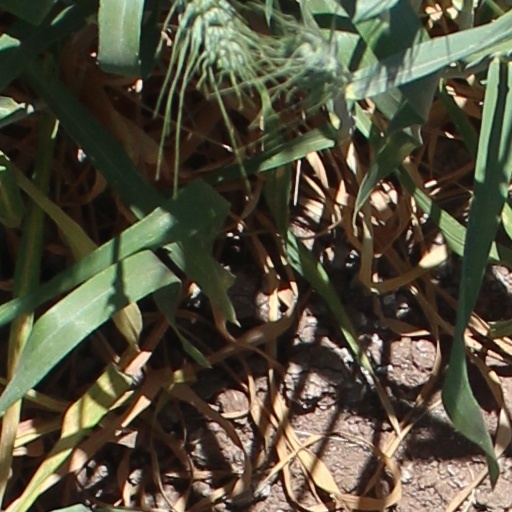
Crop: wheat